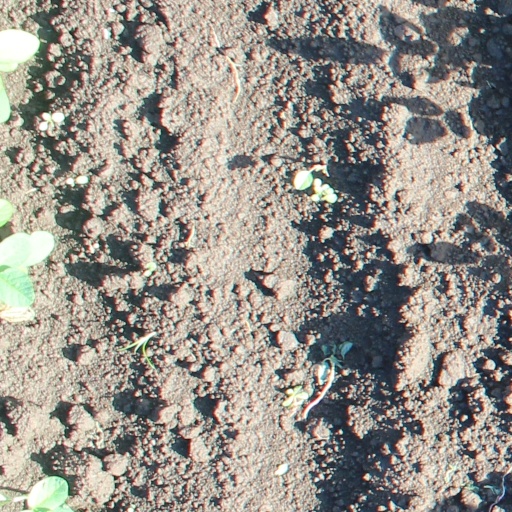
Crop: soybean